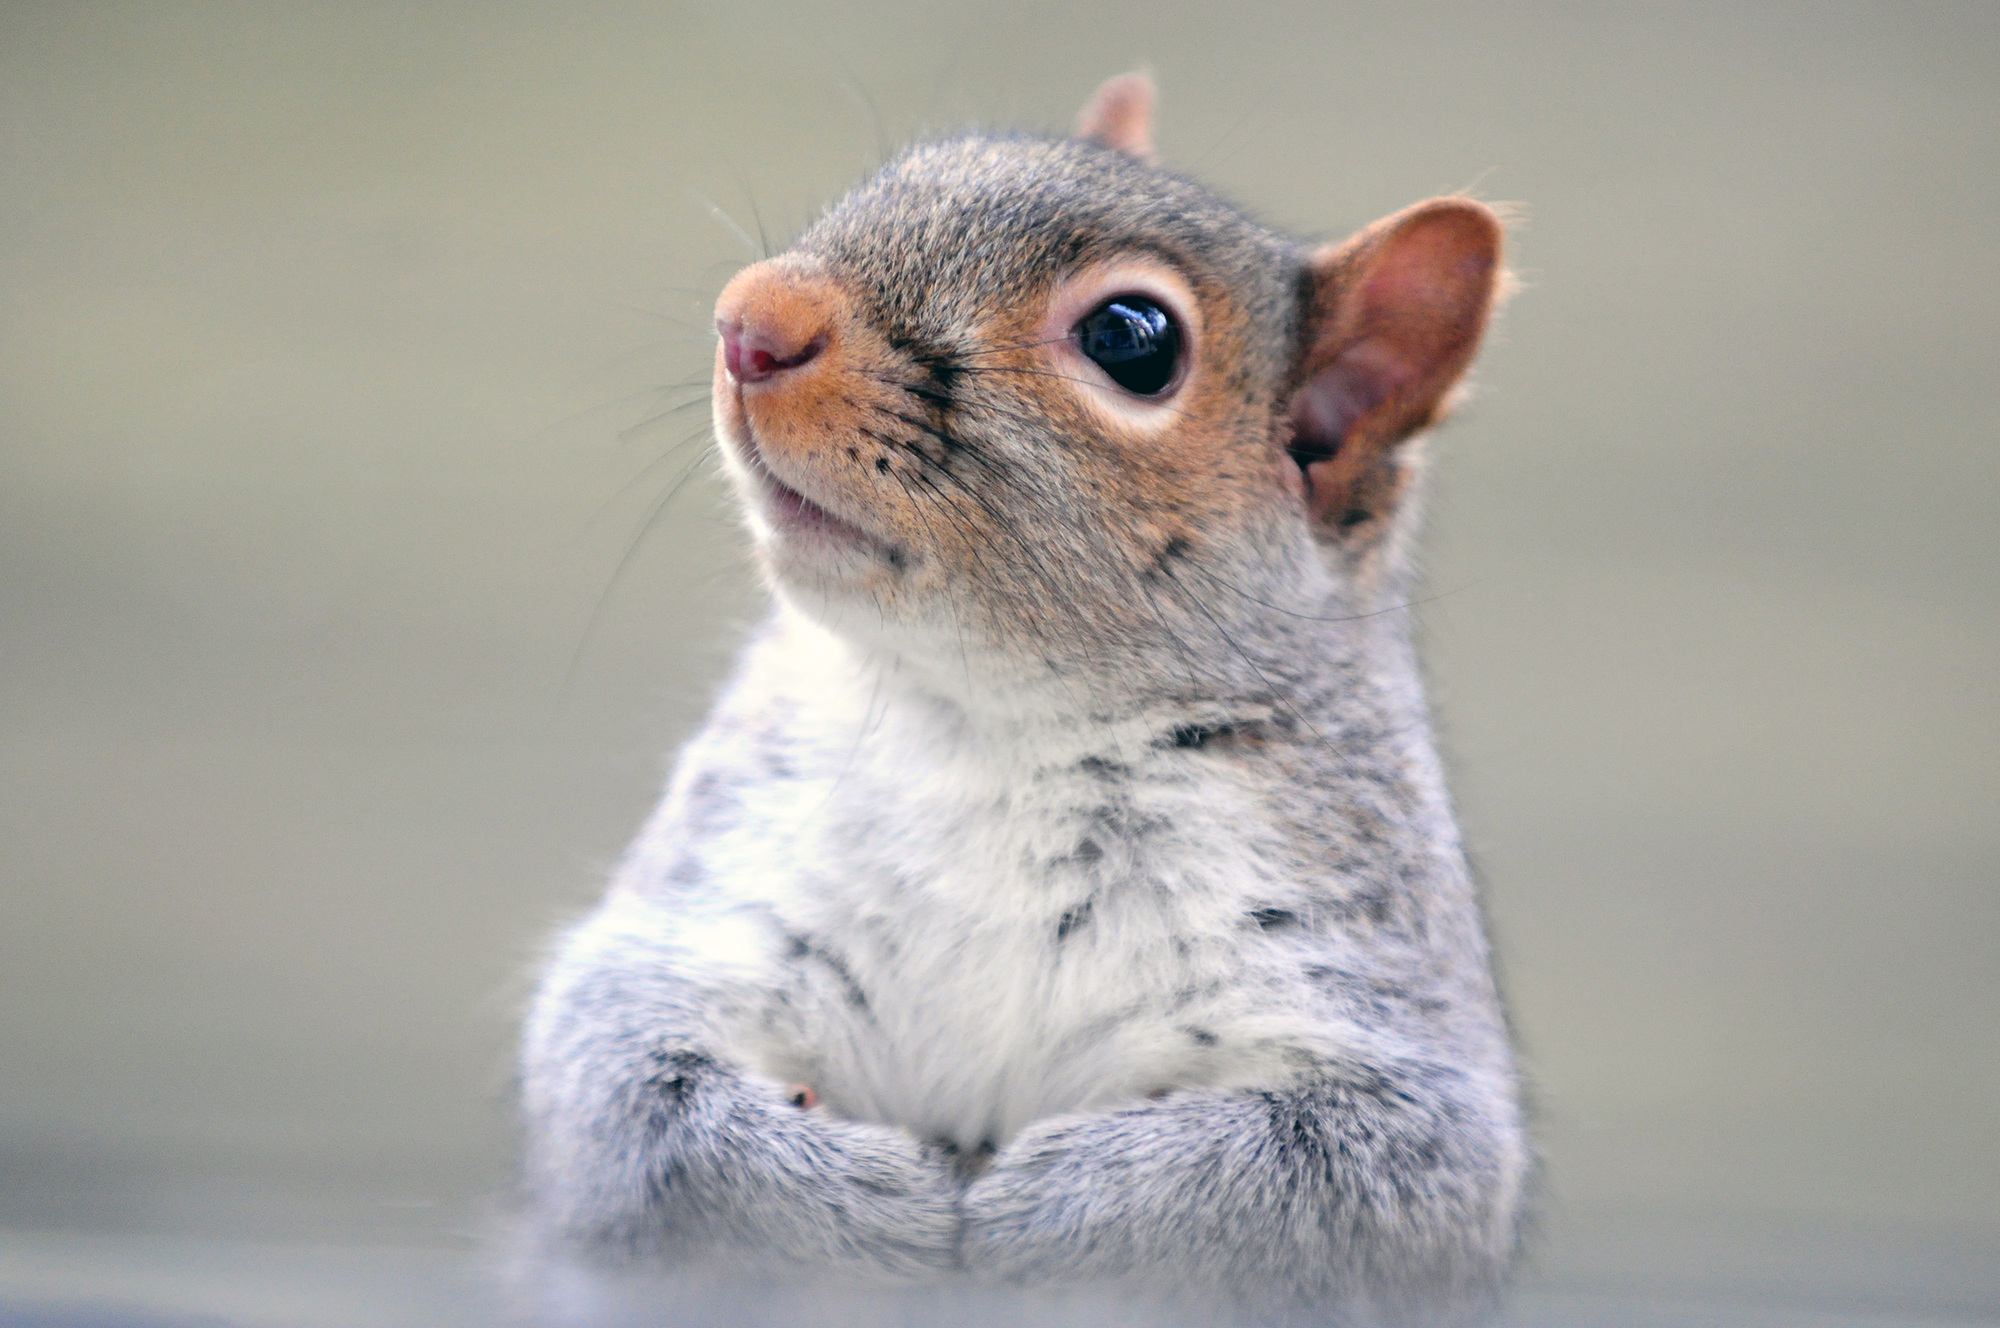
cute, looking, wildlife, young, fluffy, mammal, squirrel, rodent, fauna, close up, outdoors, whiskers, eye, look, vertebrate, funny, creature, character